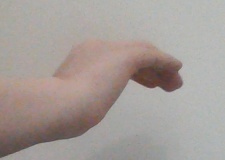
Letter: haa